Wembley Stadium

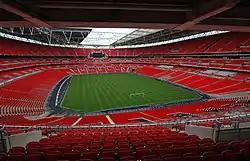
Wembley Stadium interior

Wembley was designed by architects Foster + Partners and HOK Sport (now Populous) and with engineers Mott Stadium Consortium, who were a collection of three structural engineering consultants in the form of Mott MacDonald, Sinclair Knight Merz and Aurecon. The design of the building services was carried out by Mott MacDonald. The construction of the stadium was managed by Australian company Multiplex and funded by Sport England, WNSL (Wembley National Stadium Limited), the Football Association, the Department for Digital, Culture, Media and Sport and the London Development Agency. It is one of the most expensive stadia ever built at a cost of £798 million in 2007, and has the largest roof-covered seating capacity in the world. Nathaniel Lichfield and Partners was appointed to assist Wembley National Stadium Limited in preparing the scheme for a new stadium and to obtain planning and listed building permission for the development.